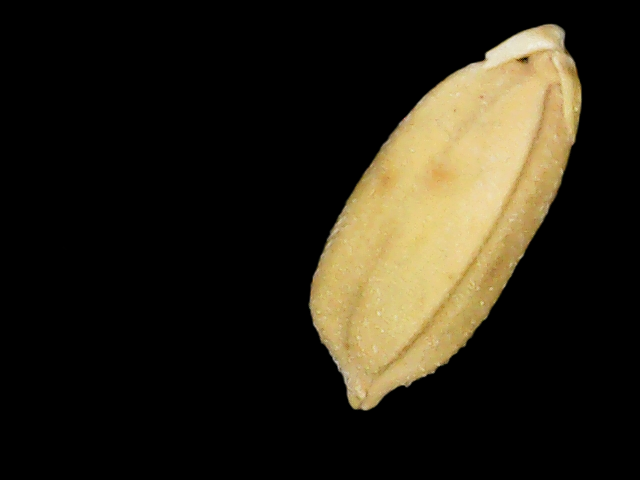
Rice variety: Binadhan08